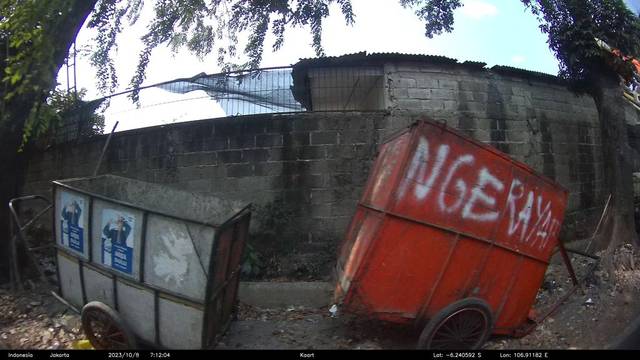
Region: Indonesia
Coordinates: -6.241, 106.912